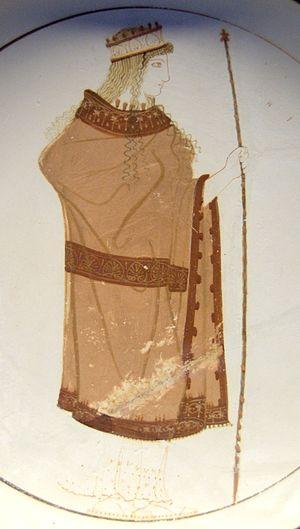
Hera (d'après inscription). Tondo d'un kylix attique à fond blanc, v. 470 av. J.-C. Provenance
Dans la religion grecque antique, Héra ou Héré